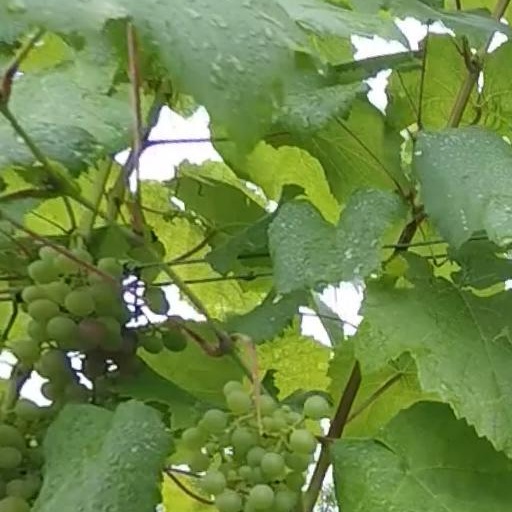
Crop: grape